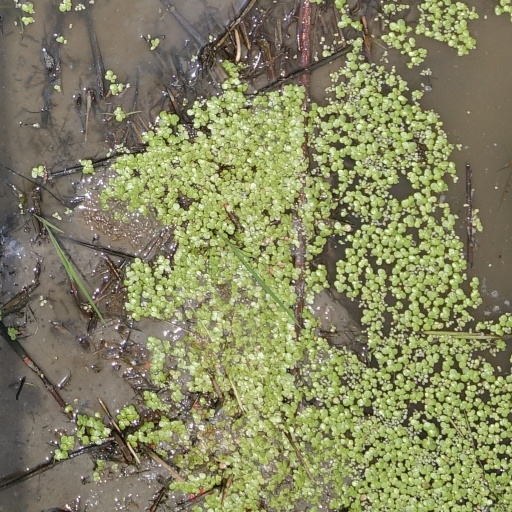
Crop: rice